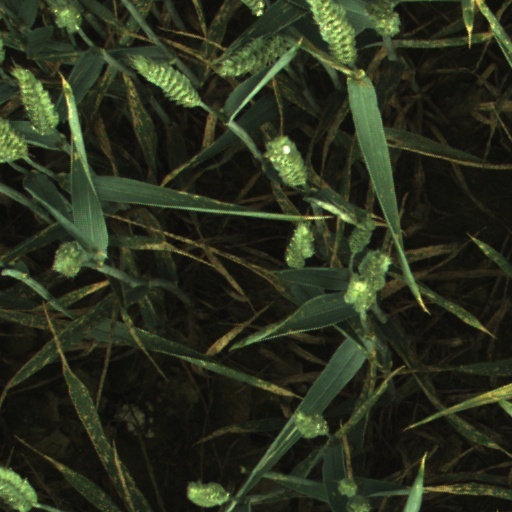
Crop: wheat